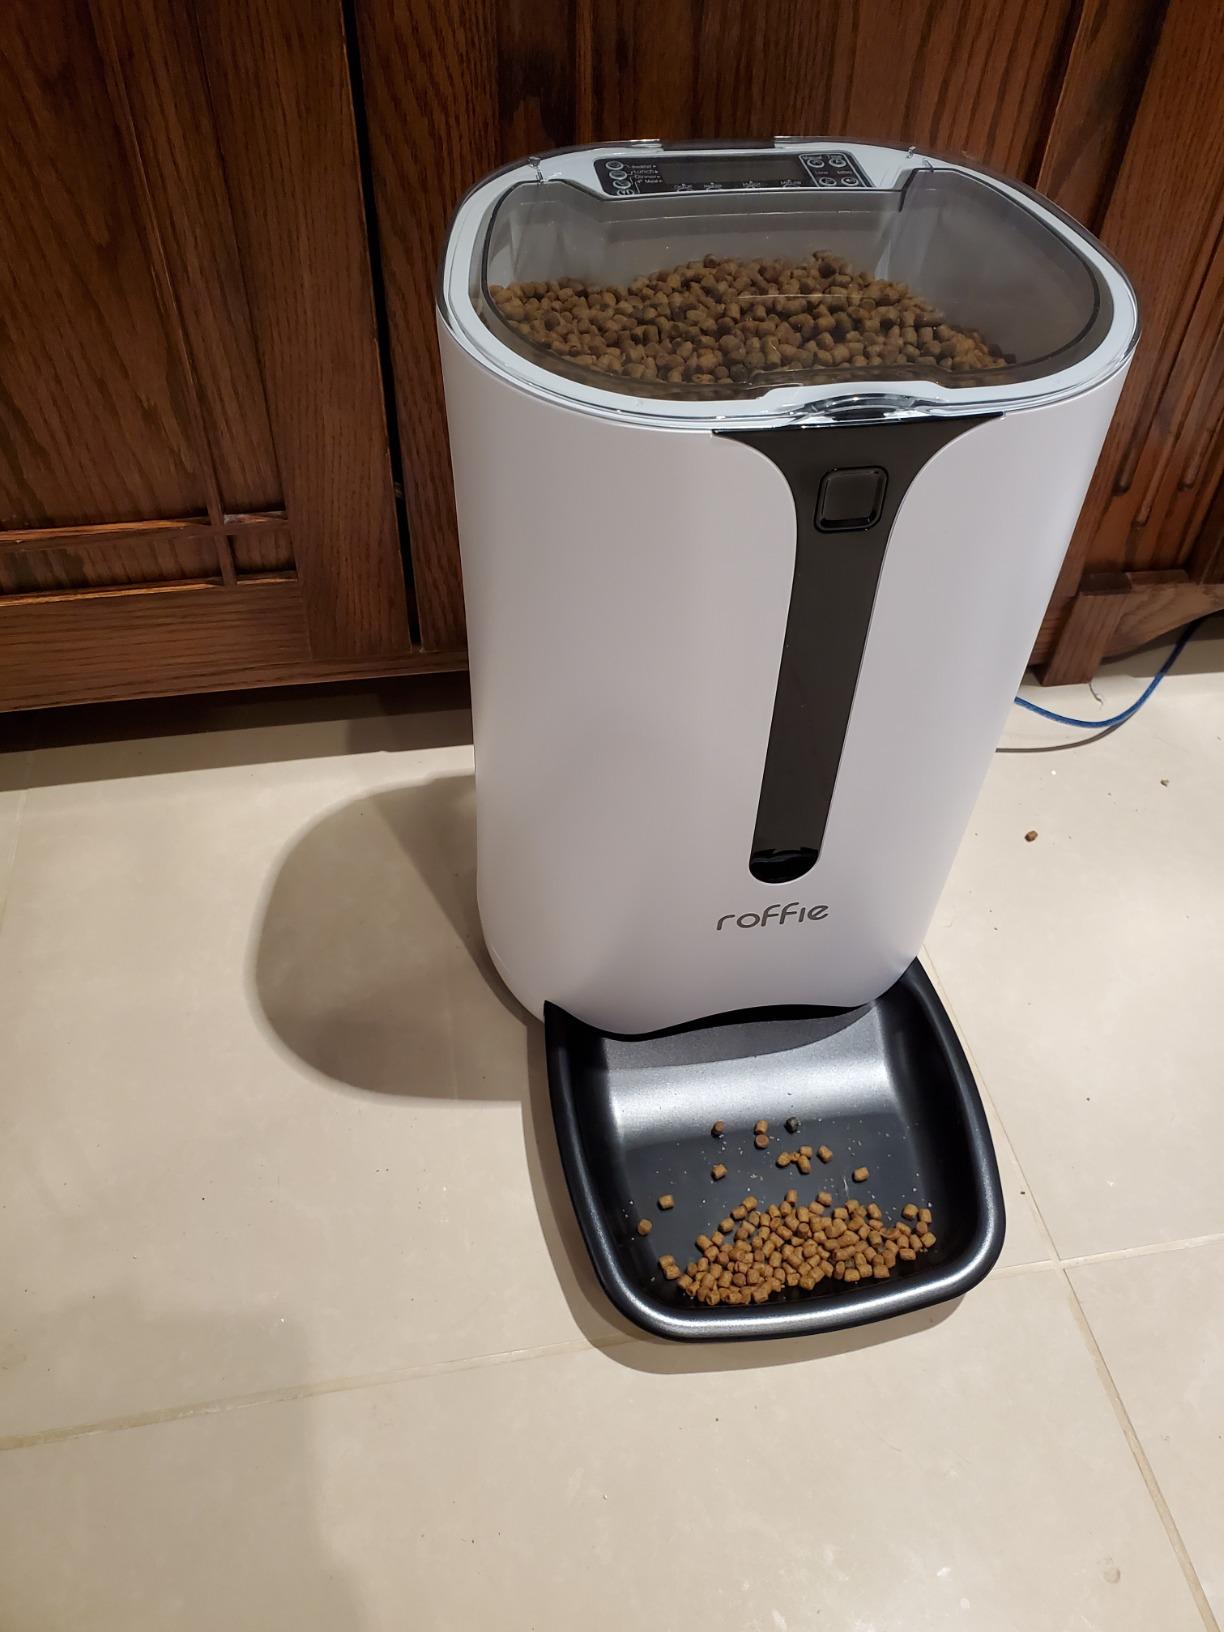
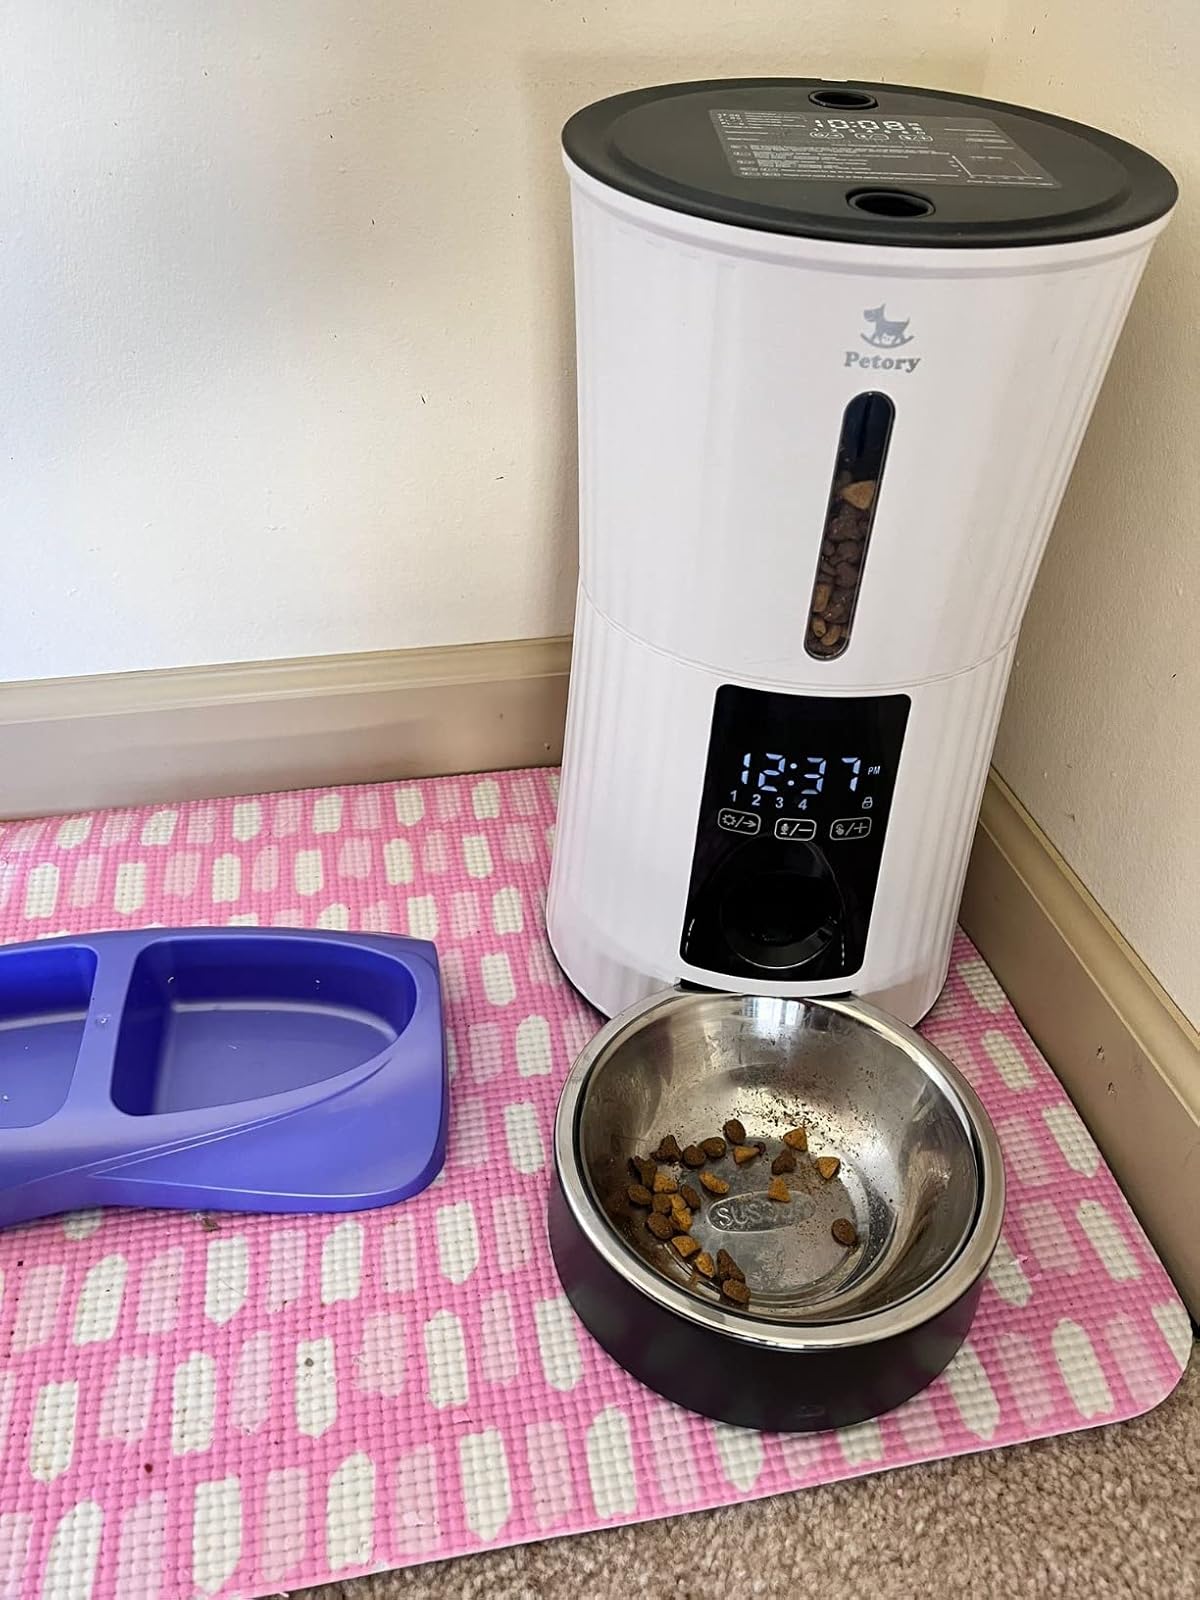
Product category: items_feeder
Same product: no